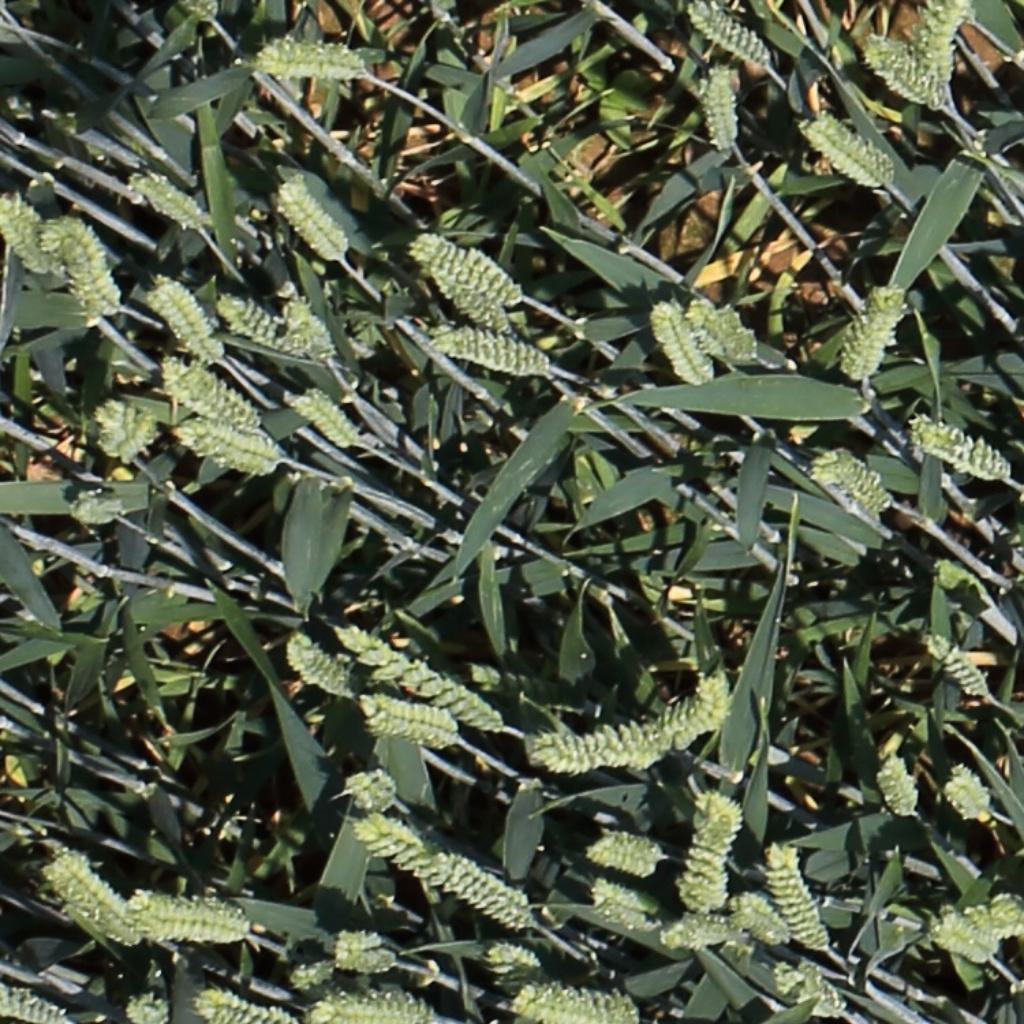
Country: Switzerland
Location: Usask
Wheat development stage: Filling